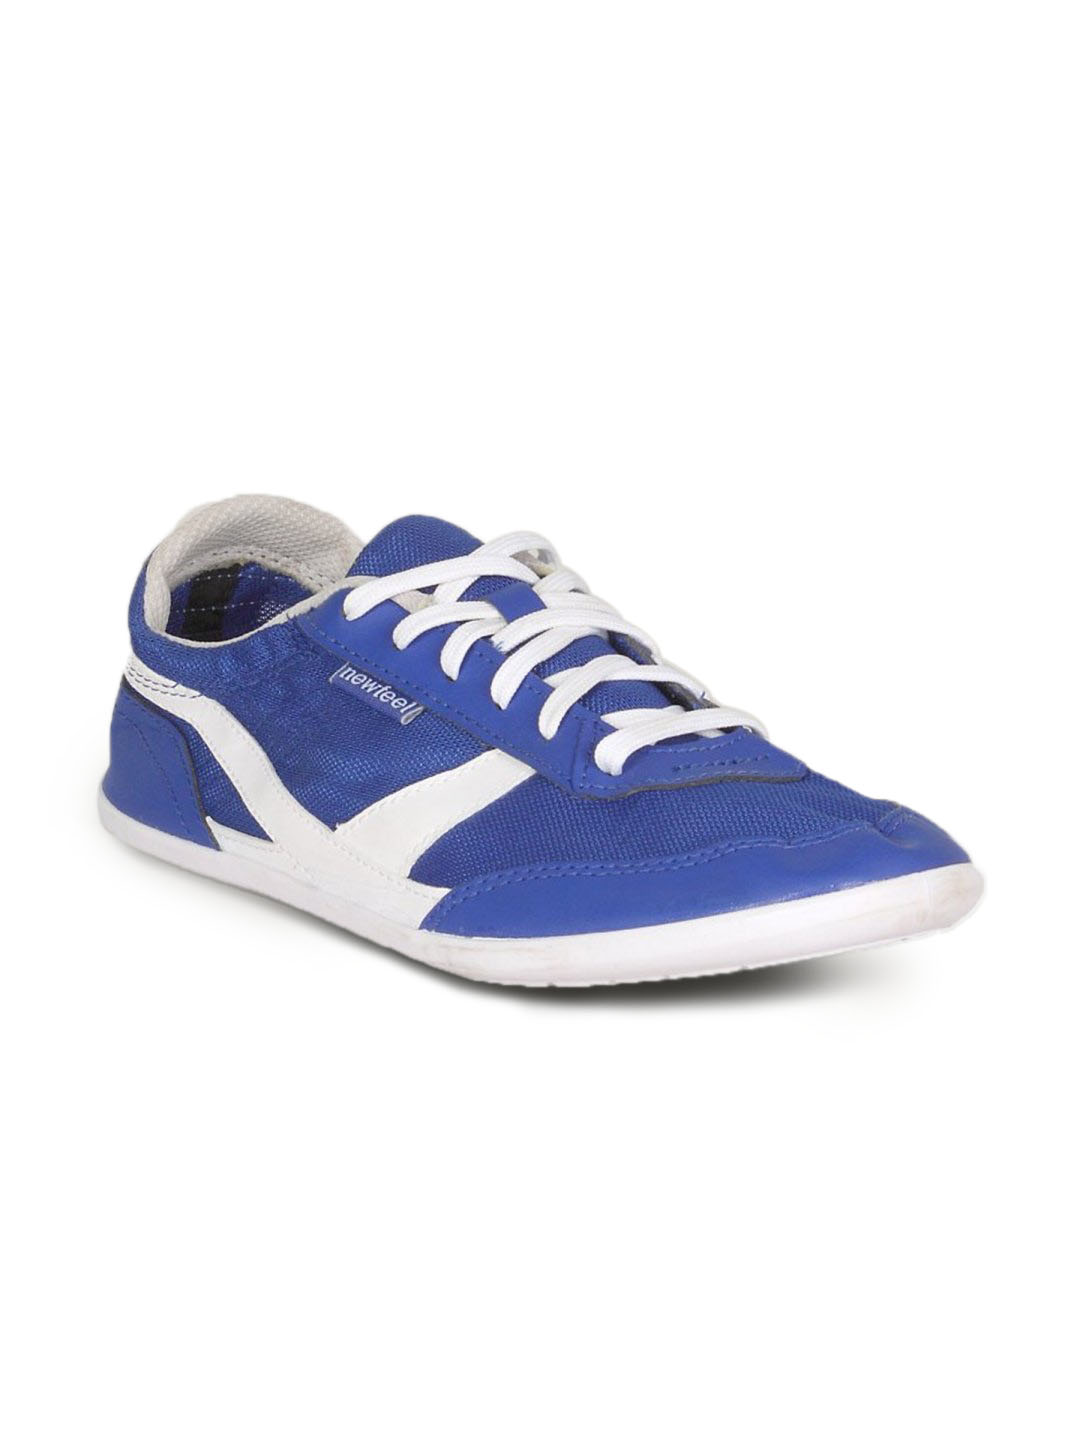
Newfeel Unisex Comfy Cool Blue Shoe
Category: Footwear / Shoes / Casual Shoes
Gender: Unisex
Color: Blue
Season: Spring 2012
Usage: Casual